Defense of Van (1915)

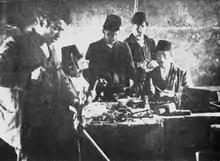
From Ussher, Armenians making cartridges by hand

The Armenian population in the city had taken measures as well. The city management had established a unified authority ("The Military Defense Authority") consisting of Armenak Ekarian, Aram Manukian, Kaytsak Arakel, Bulgaratsi Gregory, Gabriel Semerjian, Hrant Galikian and Panos Terlemezian. Support services were set up and distribution of food, medical aid, and arms shop (an established manufacture of gunpowder and arms that was capable of casting two guns), were organized. The Women's Union was founded at this time, mainly engaged in manufacturing clothing for combatants. In the face of imminent danger, representatives of various Armenian political parties (Ramkavar, Dashnaks) rallied together. The Van defenders numbered no more than 1500 combatants, who had only 505 rifles and 750 Mauser pistols and a small supply of ammunition. The Military Defense Authority issued orders to use ammunition with extra caution. The Aykesdan neighborhood was divided into 7 sectors of defense, with 79 distinct positions. Researcher Thomas De Waal states that "it has been called both a rebellion and a heroic act of resistance by Armenians against a government that intended to kill them" and "it had elements of both".